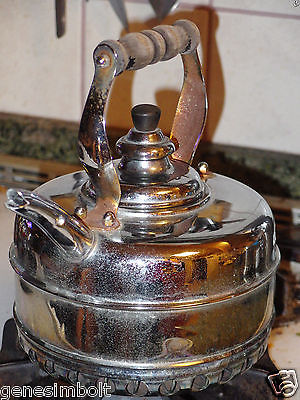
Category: kettle